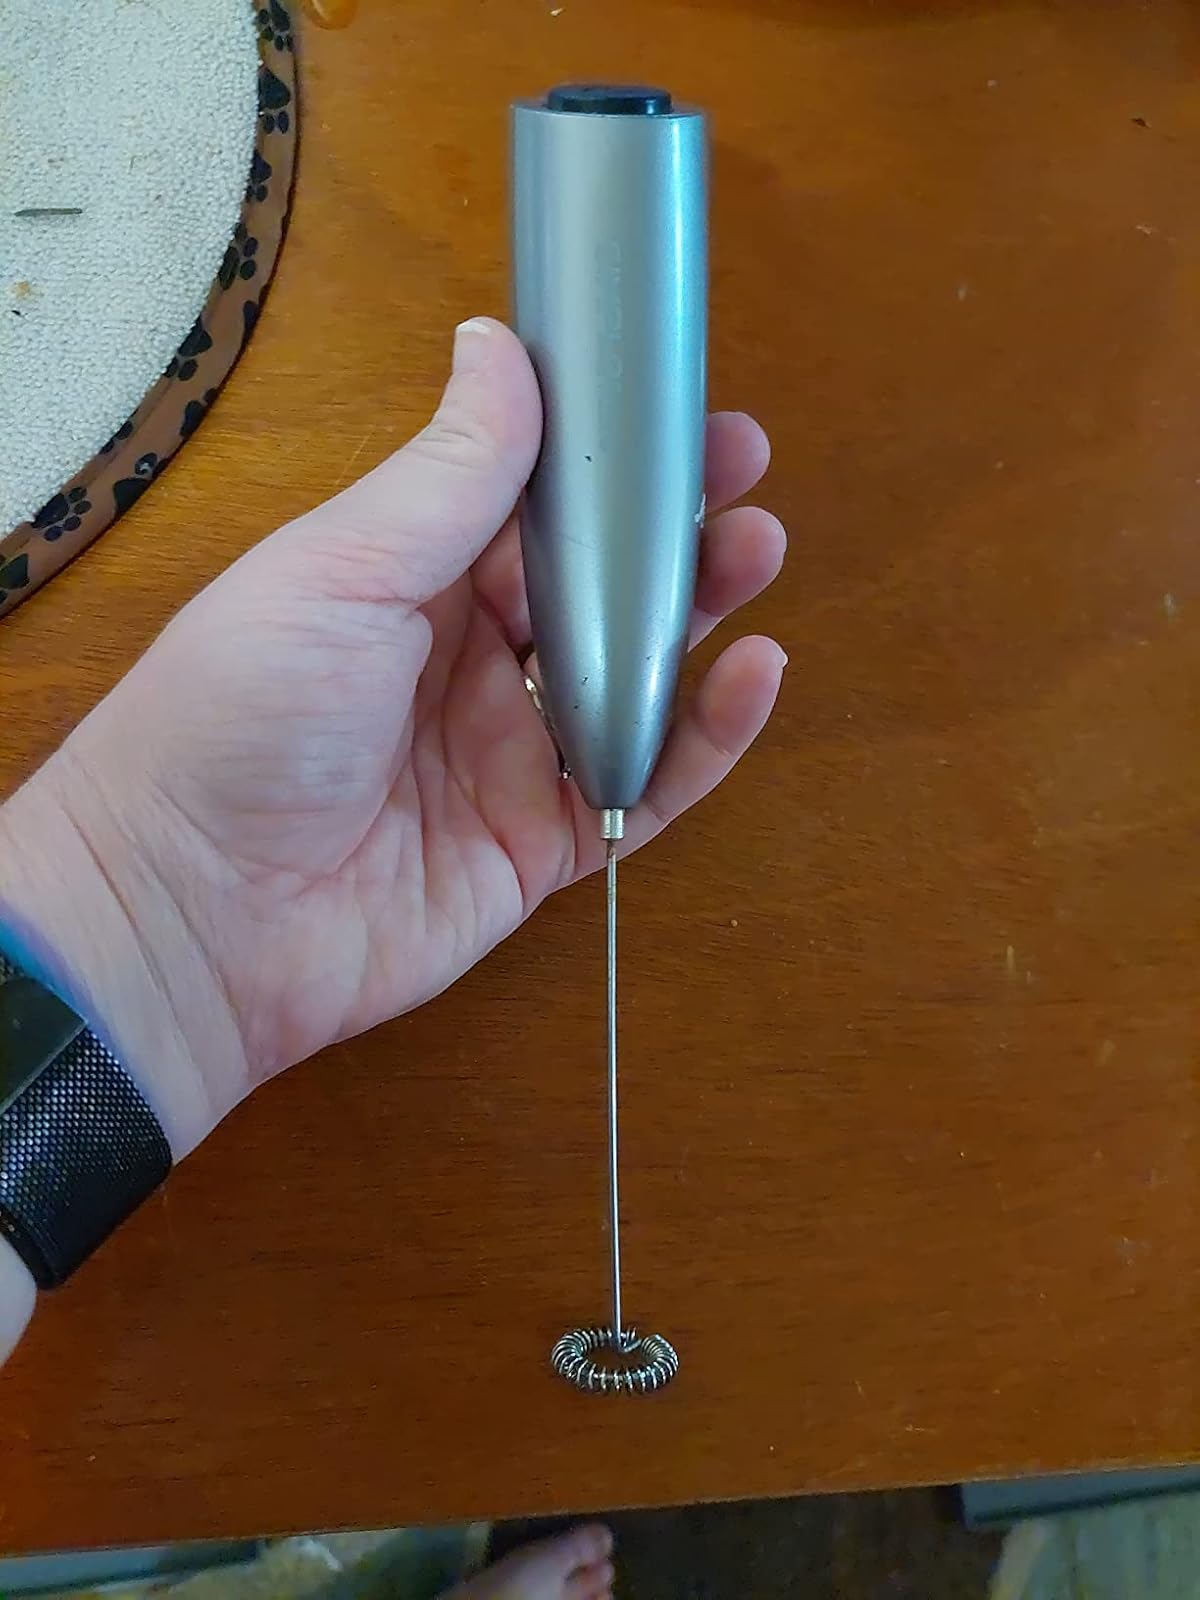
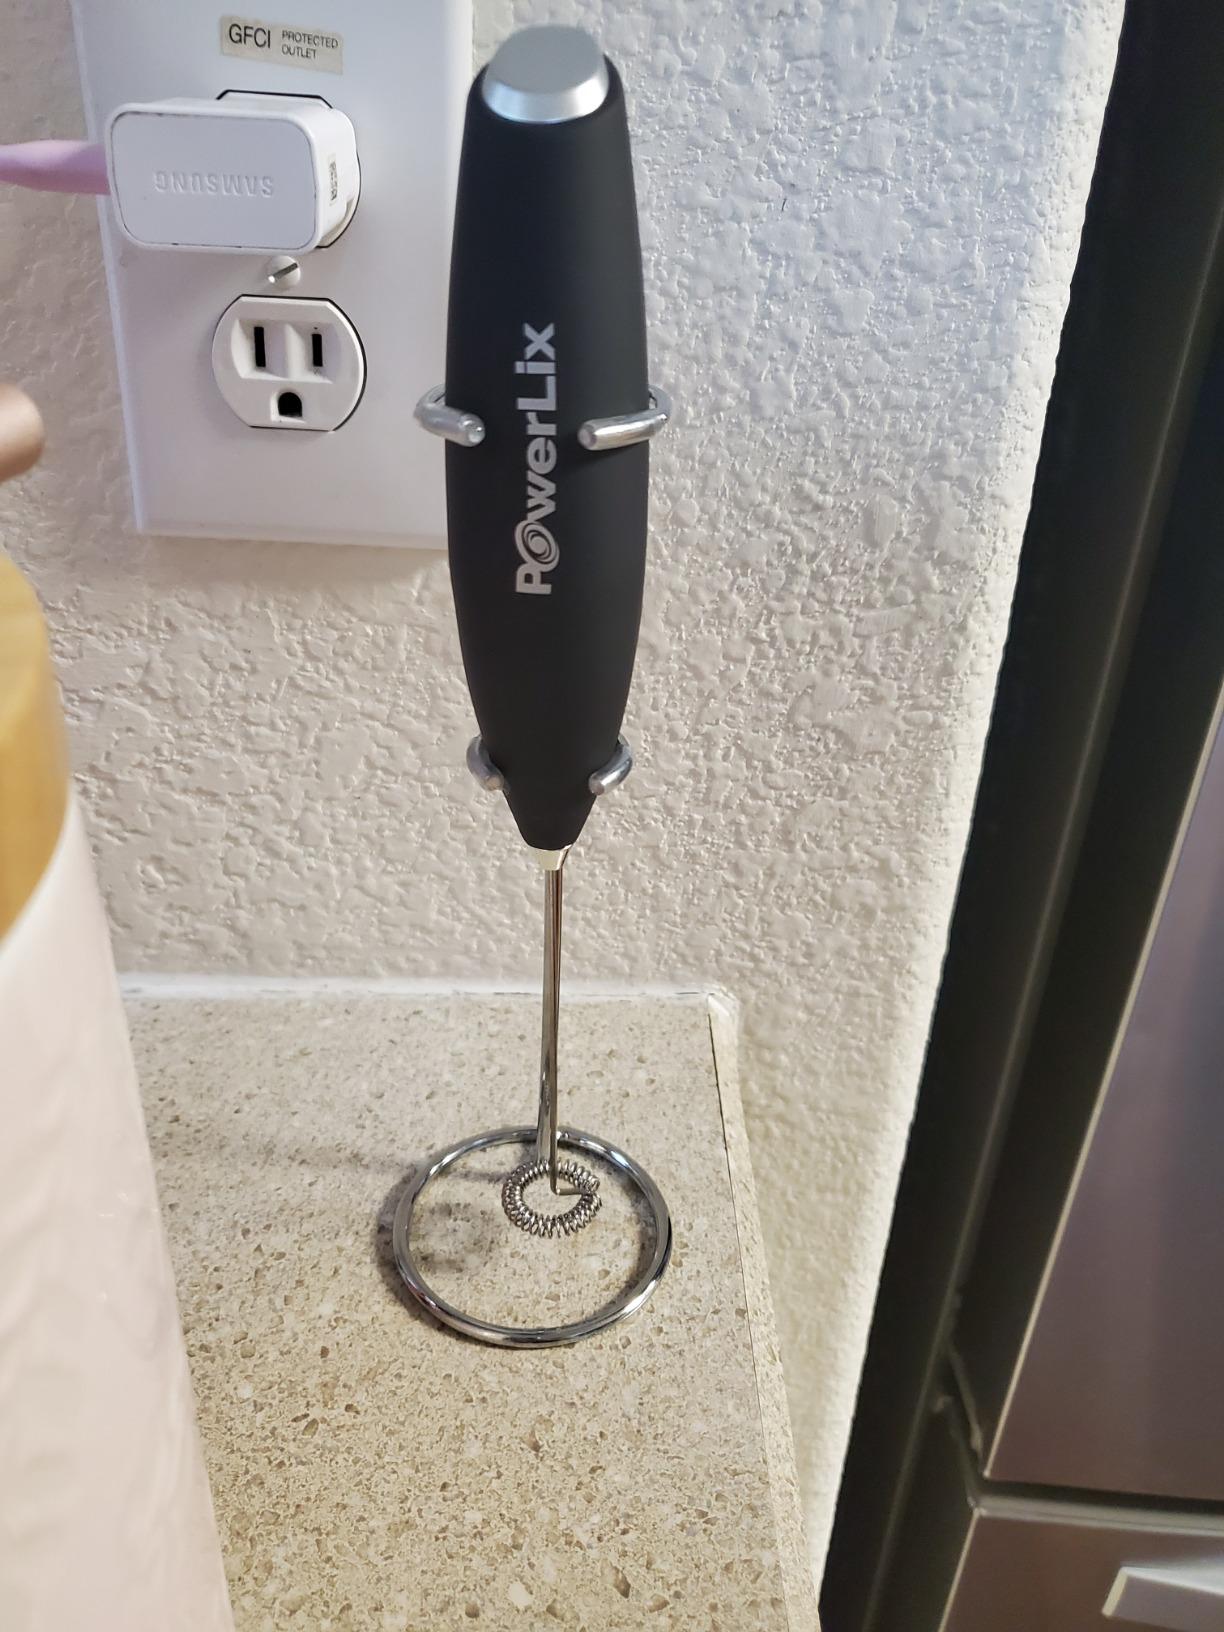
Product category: items_mixer
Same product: no